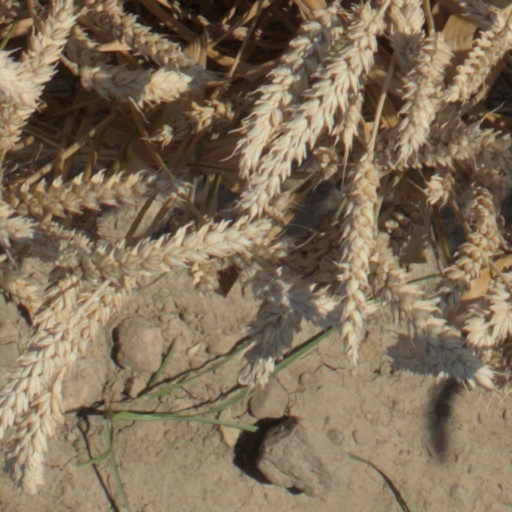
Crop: wheat